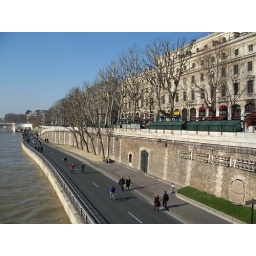
Crossing the bridge over the Seine, I shot this of the Sunday strollers and book vendors in the green sheds.